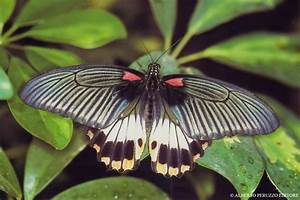
Label: butterfly